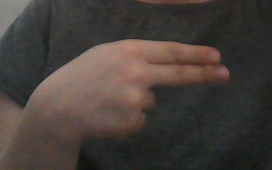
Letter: ain